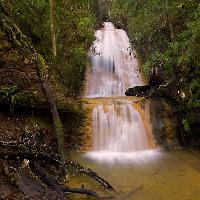
Weather: cloudy or overcast